Acts of Violence

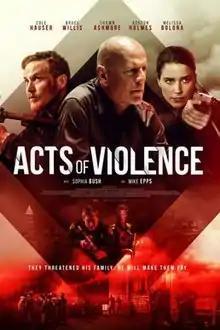
Film poster

Acts of Violence is a 2018 American action thriller film directed by Brett Donowho, starring Bruce Willis, Cole Hauser, Shawn Ashmore, Ashton Holmes, Melissa Bolona, Sophia Bush, and Mike Epps. It was written by Nicolas Aaron Mezzanatto.